Architecture Brio

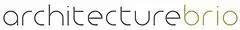

Architecture Brio is an international architecture firm based in Rotterdam and Mumbai founded in 2006, focusing on the fields of architecture, interior, and sustainable design.